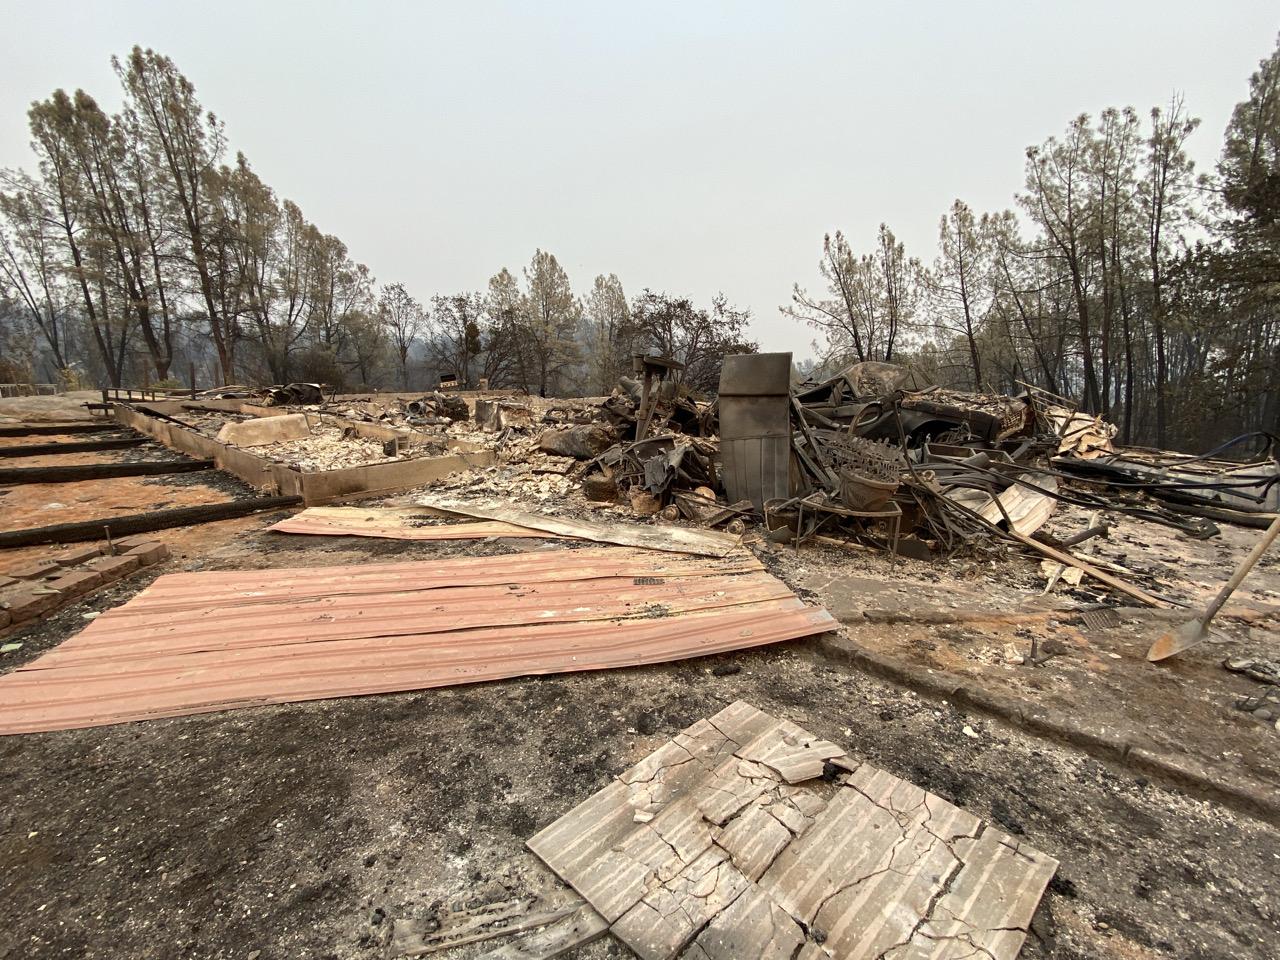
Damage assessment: destroyed